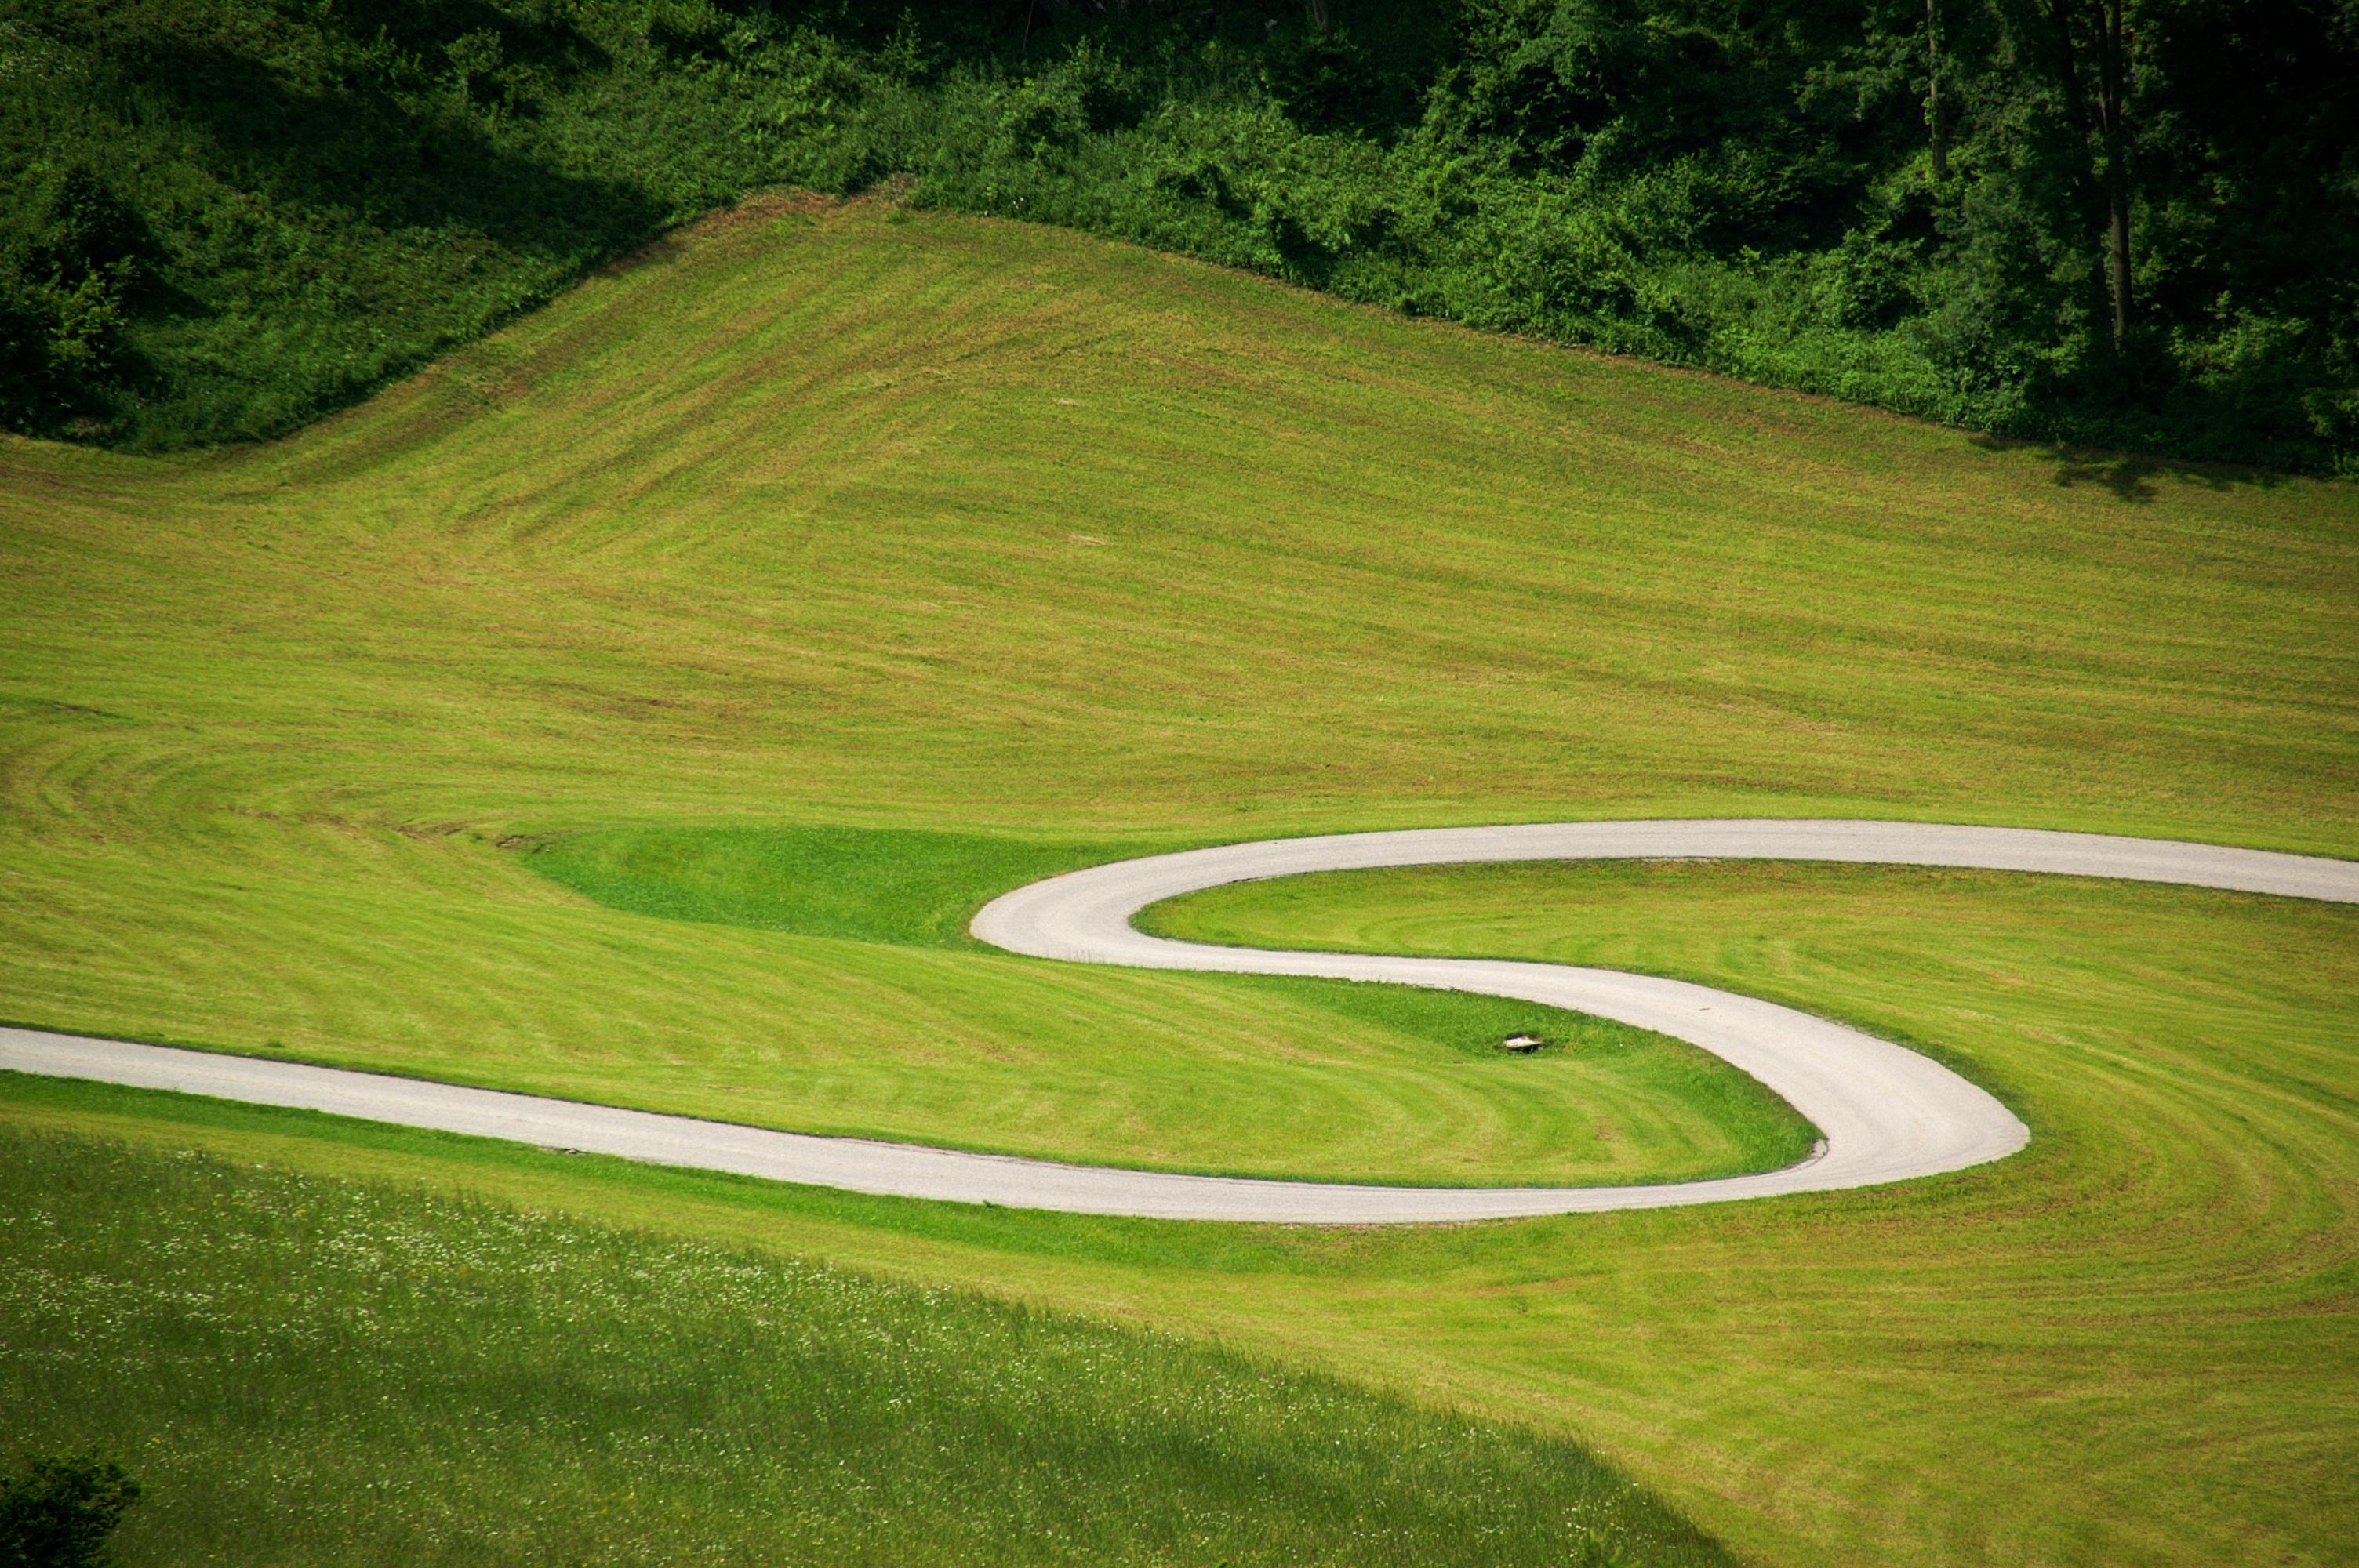
landscape, nature, grass, structure, road, field, lawn, recreation, green, soil, baseball field, plain, golf, golf course, golf club, serpentine, sports, grassland, race track, away, outdoor recreation, geographical feature, sport venue